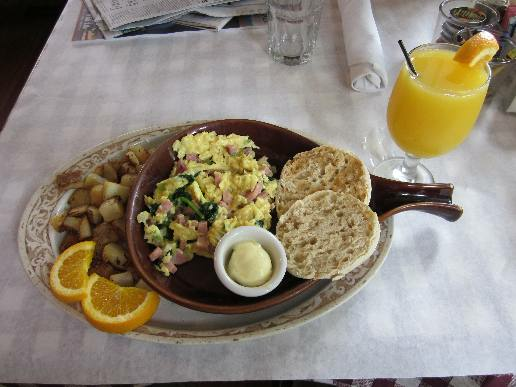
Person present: No